Layforce

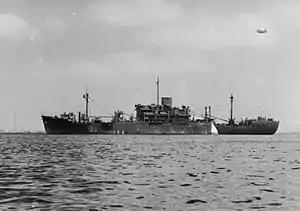
HMS "Glengyle"

Following the invasions of the Balkans, a large part of the British forces in North Africa were deployed to Greece in an attempt to turn back the German advance. Layforce was not sent, although the three infantry assault ships brought with them from the United Kingdom and which were invaluable in carrying out amphibious operations were taken from them due to a lack of resources in the theatre. This robbed the commandos of one of their most important capabilities; and, although later the "Glengyle" was released to Laycock's force, the other two ships were not, which severely constrained the forces that he could deploy. The British loss of air superiority severely hampered their ability to carry out landing operations, while the deployment of forces to Greece meant that the commandos became the only troops in general reserve; and as the strategic situation worsened it became increasingly difficult to employ them in the manner for which it had been intended, as they were called upon to reinforce the rest of the army elsewhere.